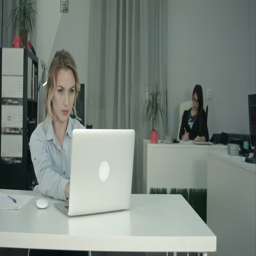
young female worker making video call via laptop in the office